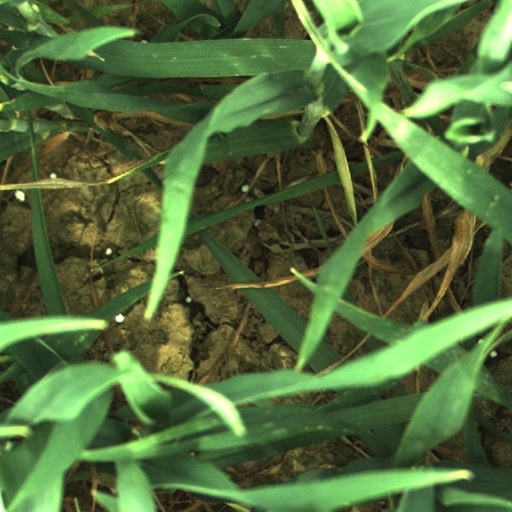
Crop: wheat